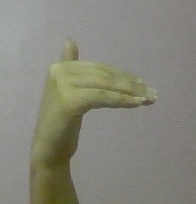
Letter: khaa